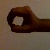
The image shows a hand gesture representing the number 0 in Indian Sign Language.